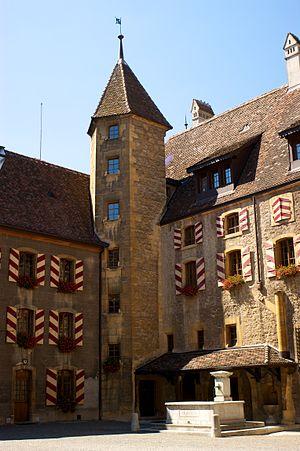
cour intérieur du chateau de Neuchatel